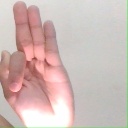
अक्षर: फ